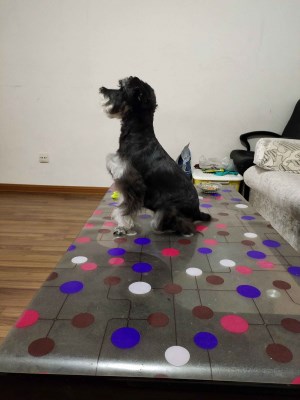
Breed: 2342-n000102-miniature_schnauzer